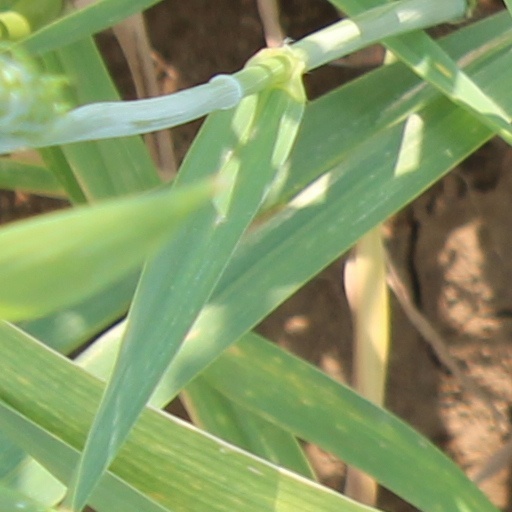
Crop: wheat